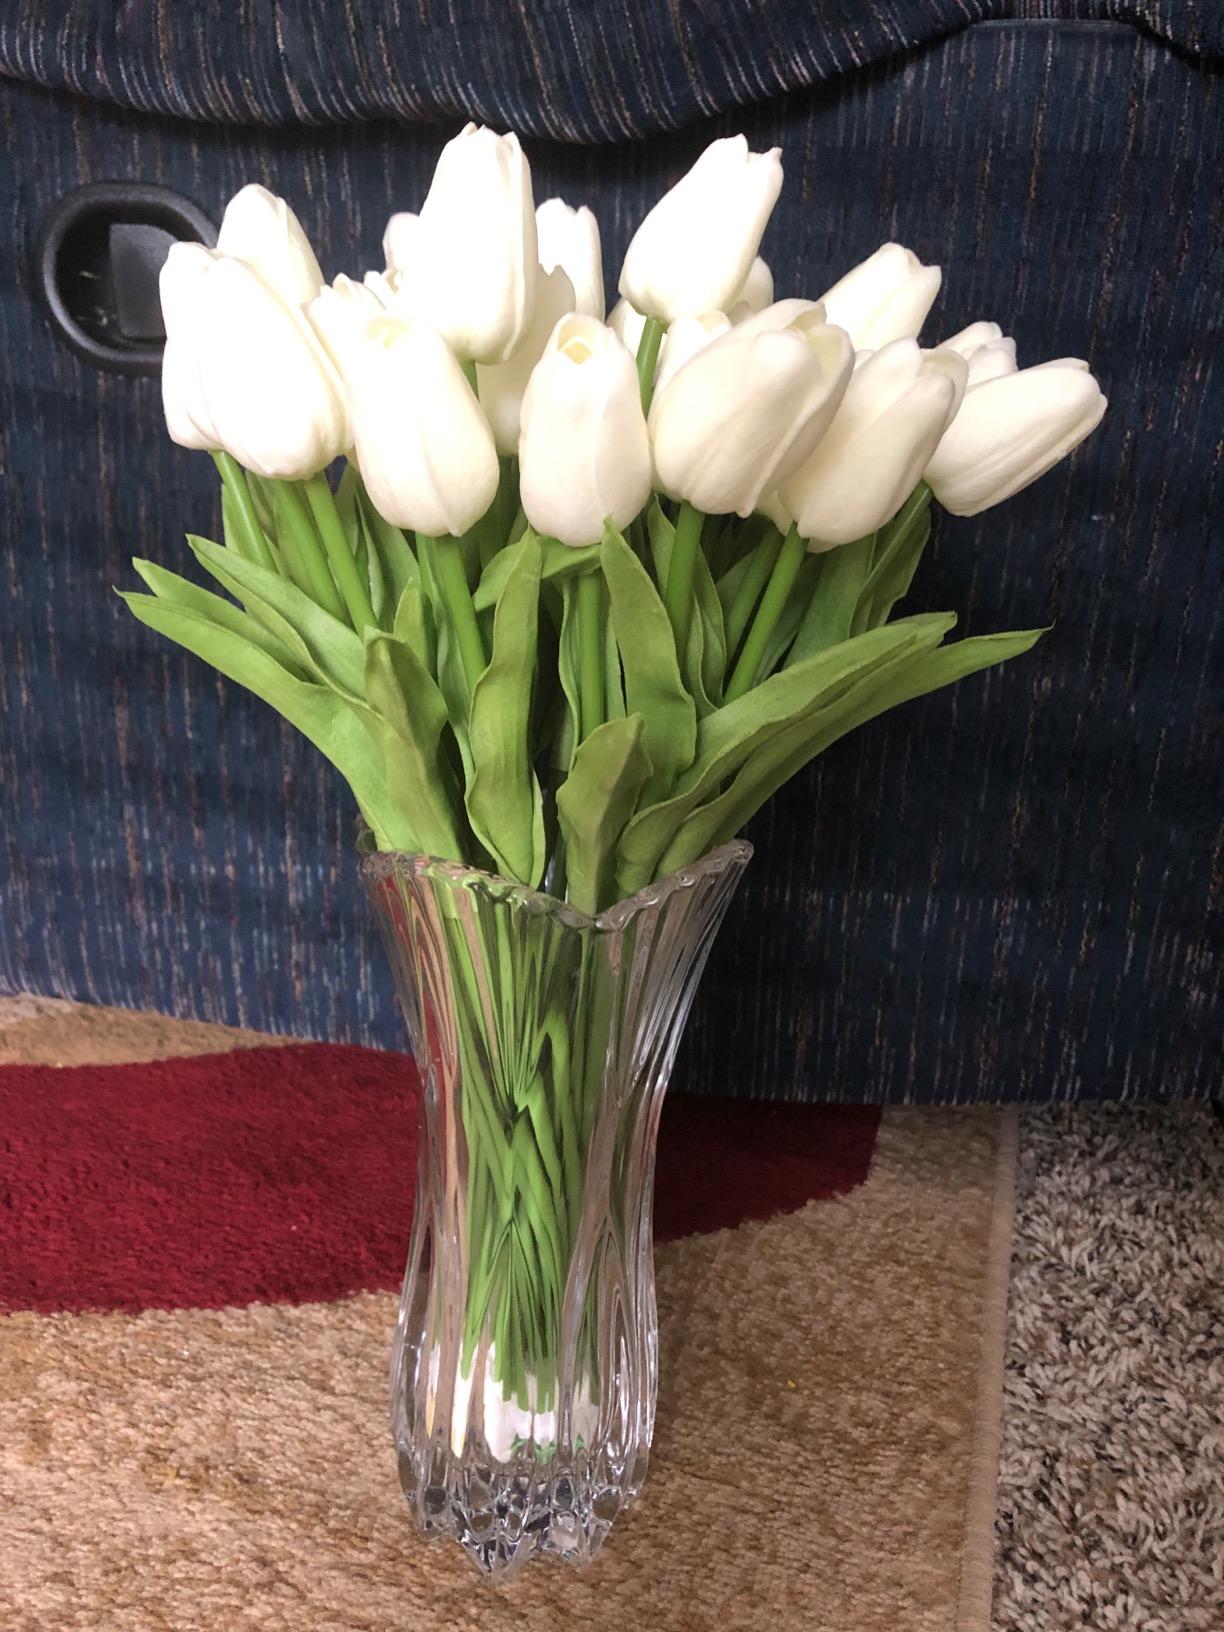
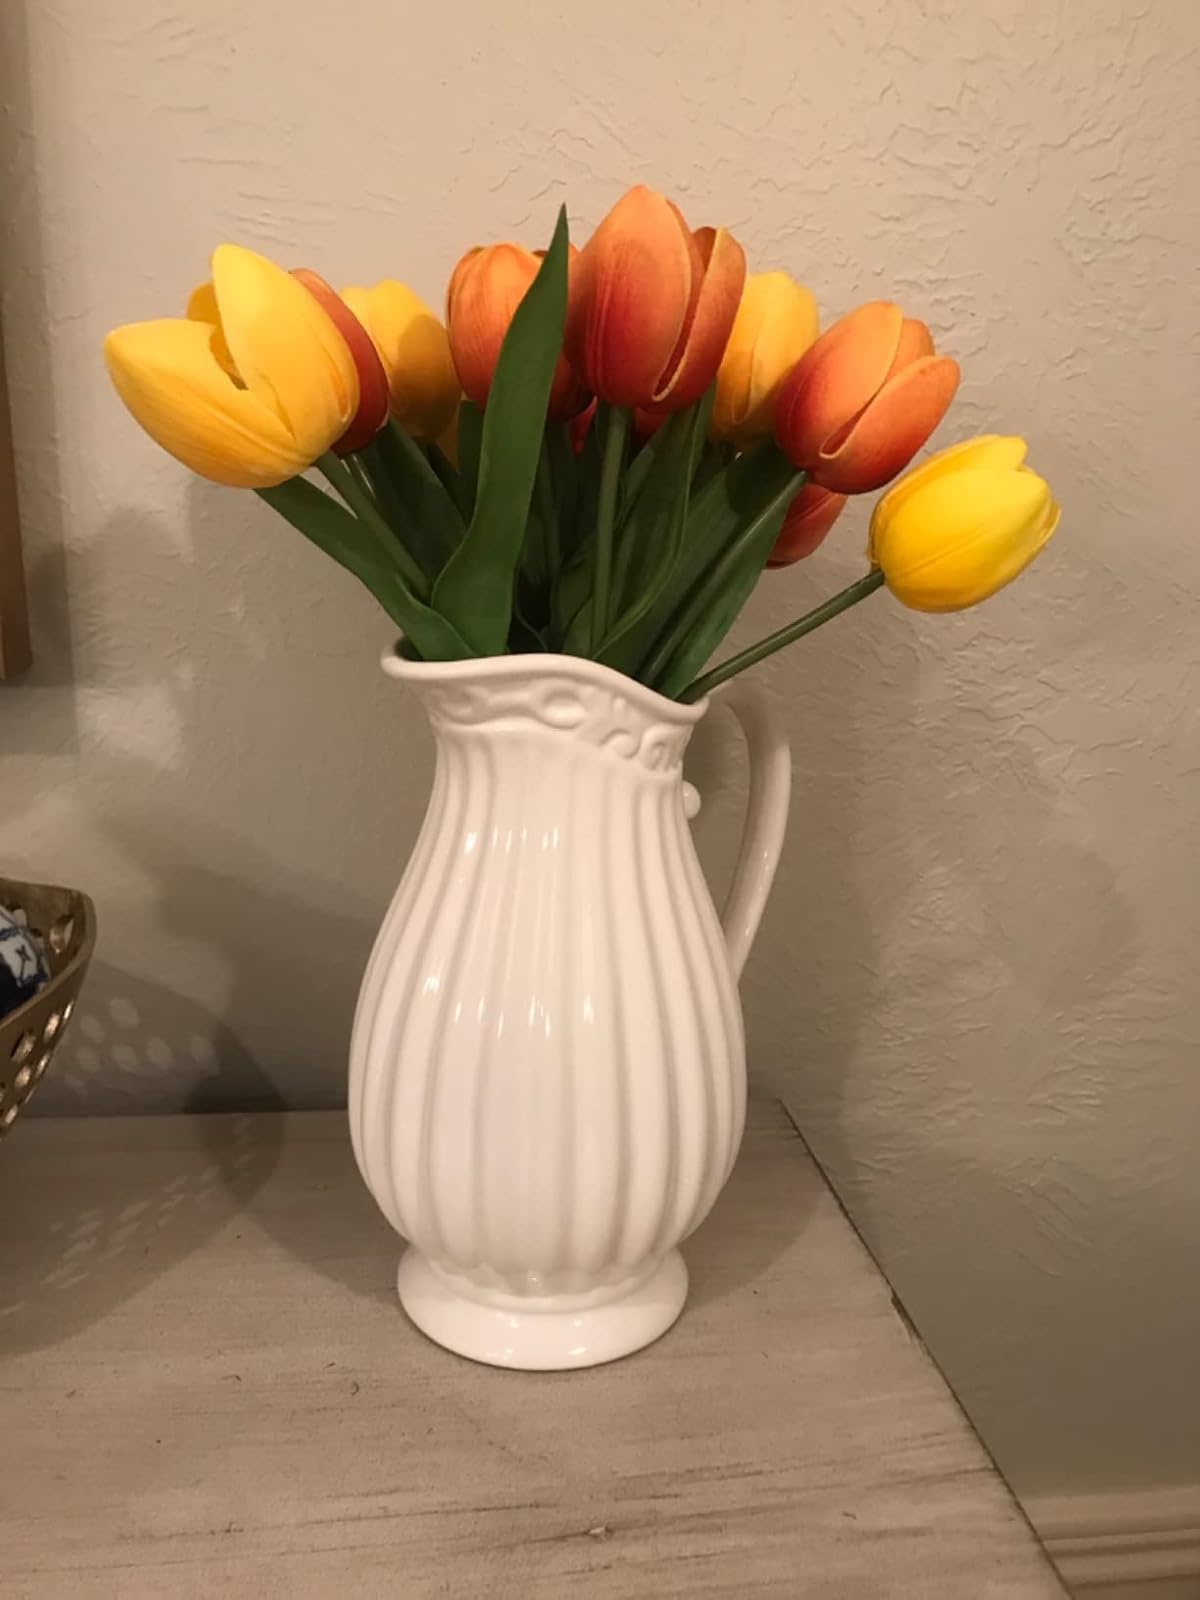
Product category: vase
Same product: no